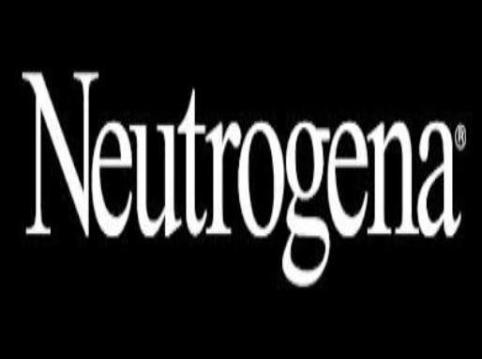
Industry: Necessities